Darrell Waltrip

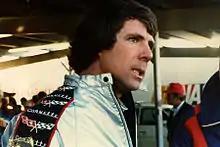
Darrell Waltrip, discussing his 5th-place finish and prospects for winning his first NASCAR driving championship after the Dixie 500, Atlanta Motor Speedway, November 4, 1979, driving his DiGard Gatorade Chevrolet Monte Carlo

At the height of his NASCAR Cup Series success in the early 1980s, fans often booed Waltrip, in large part because of his success on the track defeating more established drivers with large fan followings, but also because of his open criticism of NASCAR, his admitting to condoning cheating, and his aggressive "take no prisoners", "win at all costs" approach to driving. Doing him no favors was his widely publicized falling-out with DiGard leadership, where he publicly admitted that he would not have won a championship as long as he drove for them. He attempted several times to be released from his driving contract with DiGard in 1980, a year in which Waltrip won five Winston Cup races. Still, Waltrip had a huge and devoted fan following. It was often said by race commentators and sports columnists that "you either hate him or love him".